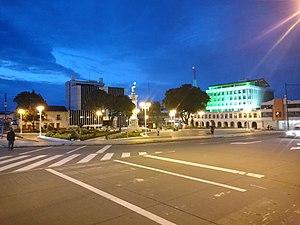
Tulcán est une ville d'Équateur et la capitale de la province de Carchi. Elle est située à une altitude de 2 950 m et entourée de collines, la ville est dans une zone agricole et d'élevage très prospère. Sa population s'élevait à 82 734 habitants en 2007.